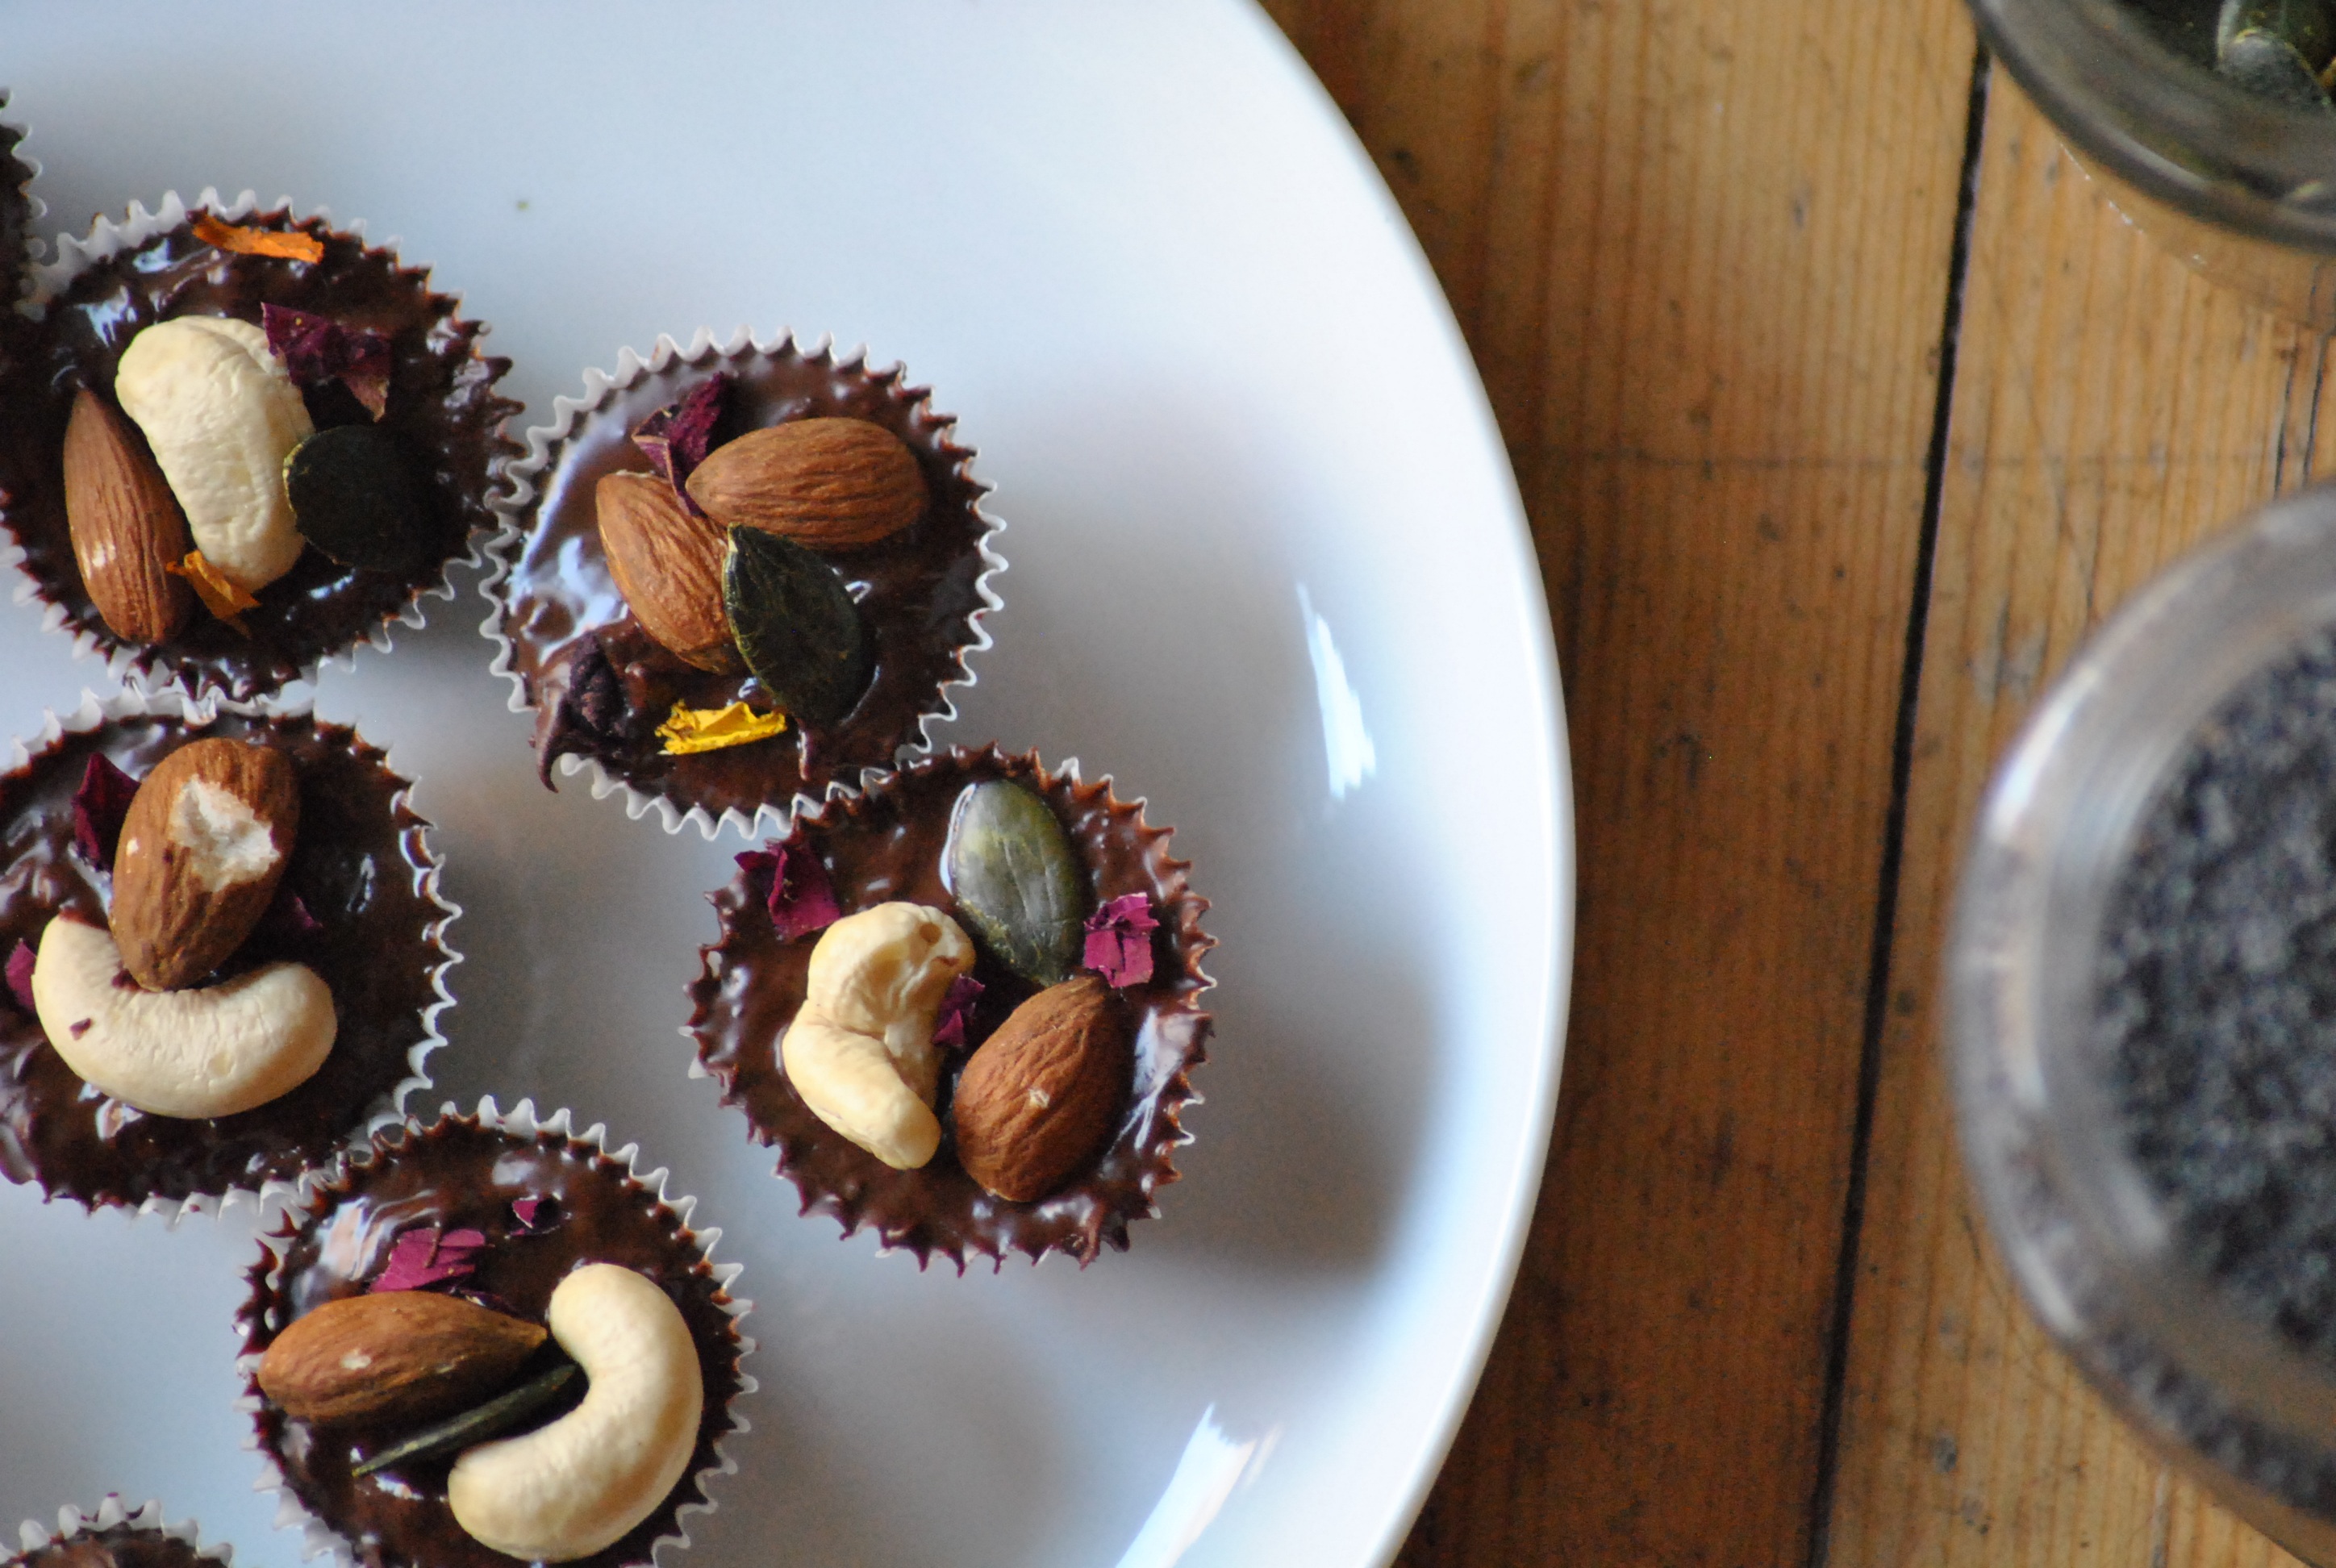
nature, plant, white, sweet, flower, bloom, glass, jar, summer, dark, gift, food, spring, red, produce, color, macro, dried, colorful, garden, pink, breakfast, baking, close, dessert, delicious, wild flower, flowers, muffin, coconut, roses, nuts, icing, petals, loving, vegan, vegetarian, welcome, soft, idea, cupcakes, flower garden, frisch, edible, cashew, almonds, fragrance, medicinal plant, raw food, rose flower, chocolates, fr hlingsanfang, mitbringsel, light pink, edible flowers, coconut oil, raw cocoa, cocoa butter, chocolate truffle, peanut butter cup